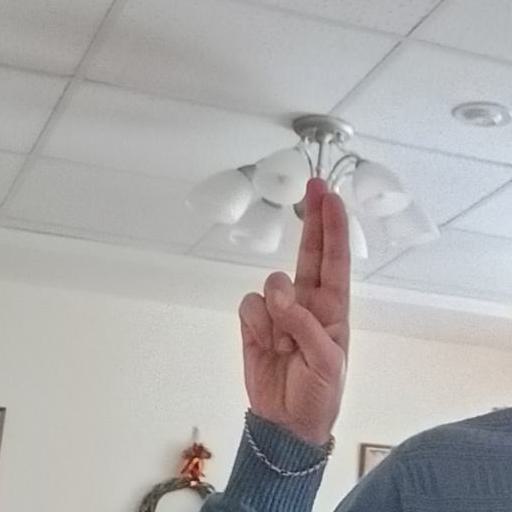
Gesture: two_up